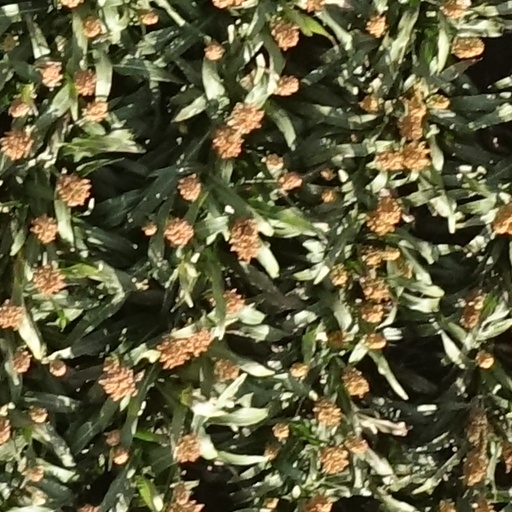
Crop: sorghum